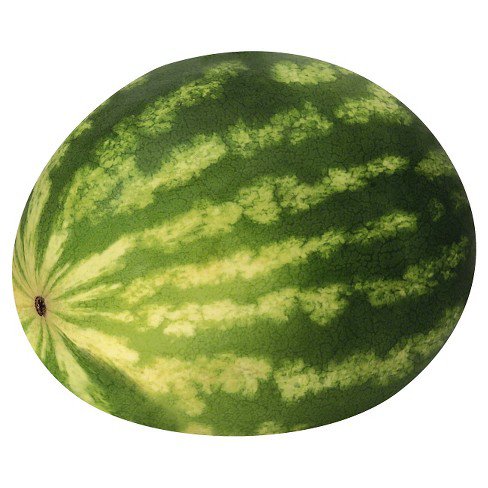
Label: Watermelon